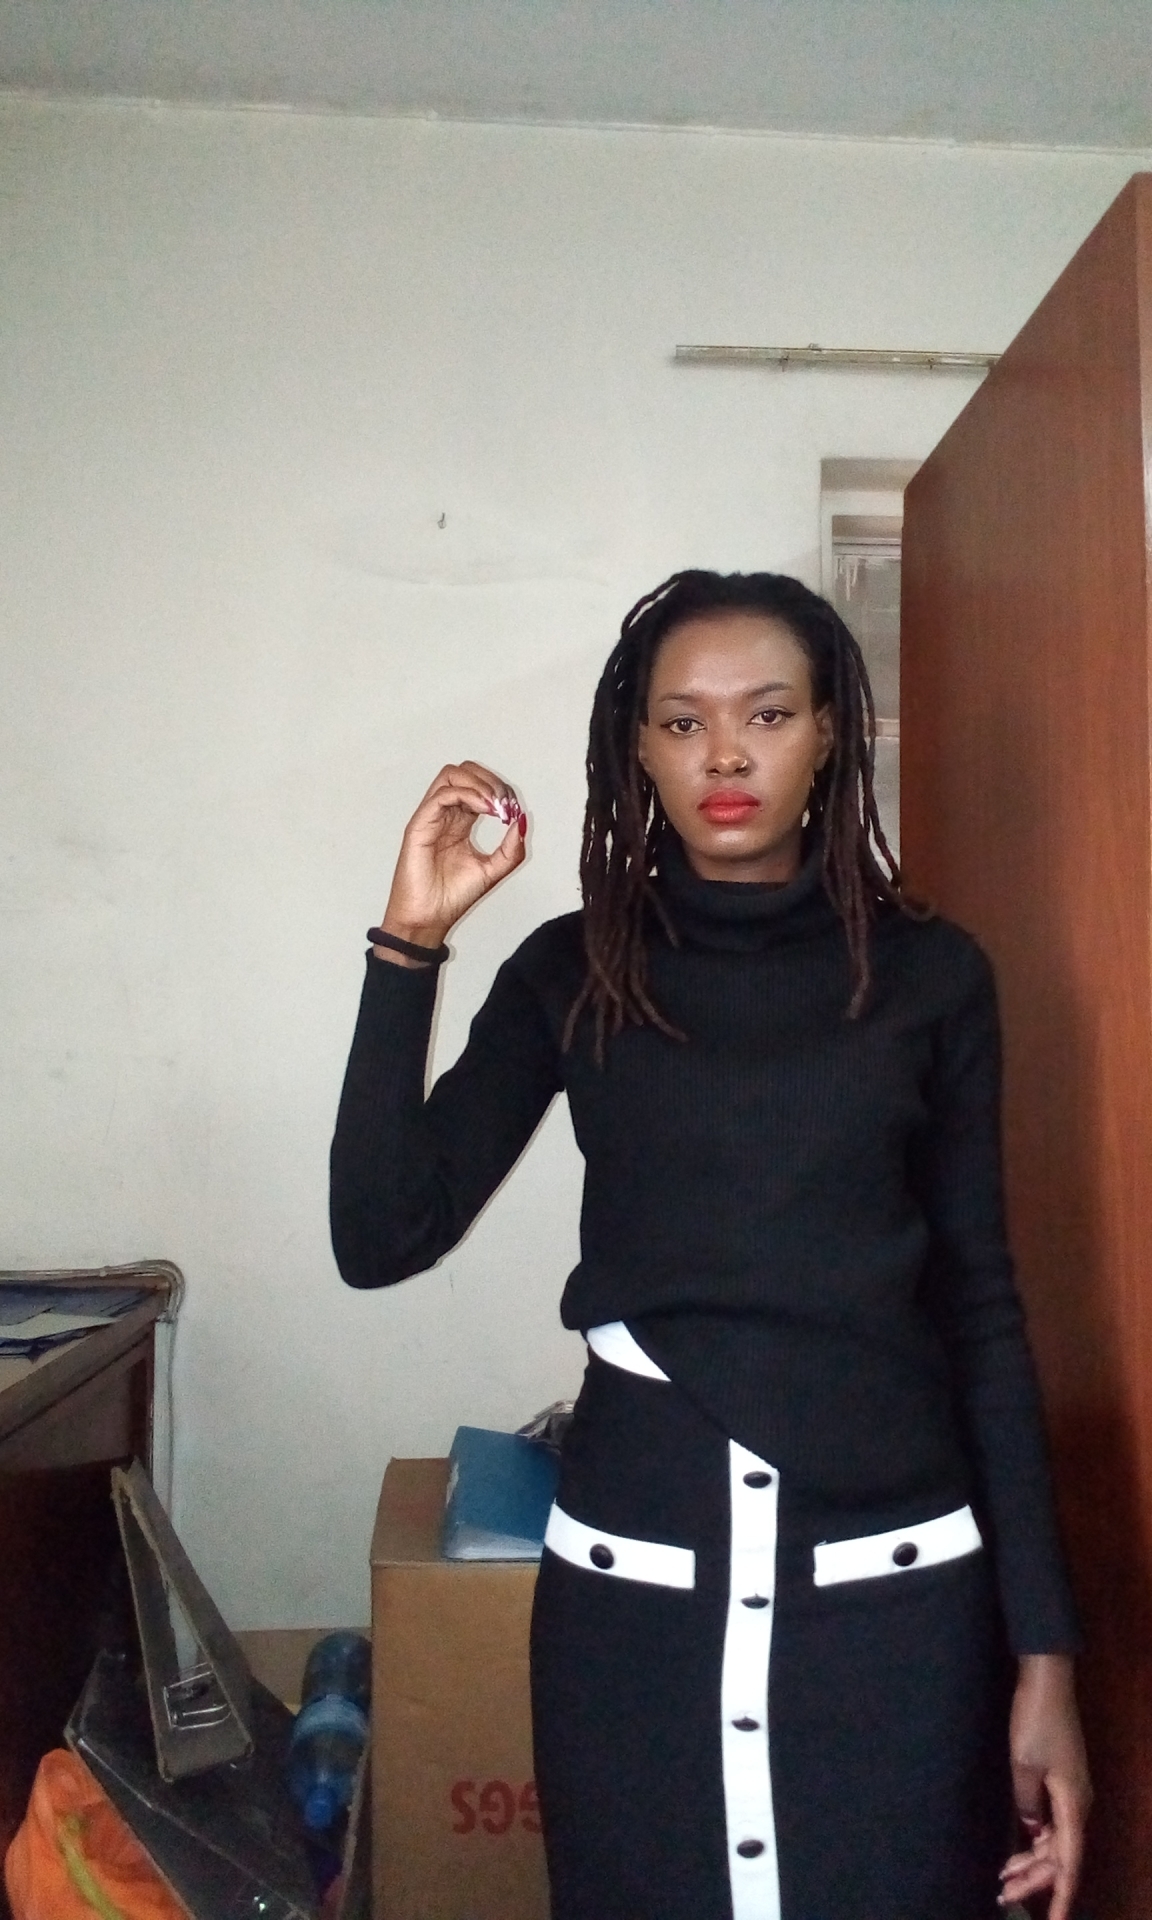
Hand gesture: grip